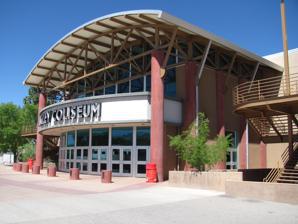
Building: Tingley Coliseum
Country: United States of America
Year built: 1957
Multi-purpose auditorium Tingley Coliseum Tingley Coliseum Location within New Mexico Show map of New Mexico Tingley Coliseum Location within the United States Show map of the United States Address 300 San Pedro Drive NE Location Albuquerque, New Mexico Coordinates 35°4′56.69″N 106°34′20.74″W / 35.0824139°N 106.5724278°W / 35.0824139; -106.5724278 Owner Expo New Mexico Type Arena Capacity 11,571 Construction Broke ground 1940 Opened 1957 ( 1957 ) Tenants Albuquerque Six-Guns ( CHL ) (1973–1974) Albuquerque Chaparrals ( SWHL ) (1975–1977) New Mexico Scorpions ( WPHL / CHL ) (1996–2005) New Mexico Slam ( IBL ) (1999–2001) Albuquerque Thunderbirds ( NBA D-League ) (2005–2010) Duke City Gladiators ( CIF / IFL ) (2015-2019) Website www.exponm.com Tingley Coliseum is an 11,571-seat multi-purpose arena in Albuquerque, New Mexico . Originally built as a rodeo and horse show auditorium, it is located at 300 San Pedro Drive N.E. It was home to the Albuquerque Six-Guns and New Mexico Scorpions ice hockey teams and the Albuquerque Thunderbirds of the NBA Development League from 2005 to 2010. The latter two later relocated to the Santa Ana Star Center in Rio Rancho . It was also home to the New Mexico Slam basketball team from 1999 until they folded in 2001. Tingley Coliseum contains 9,286 permanent seats. Beginning with the 2015 season, Champions Indoor Football added the Duke City Gladiators as an expansion team. They joined the Indoor Football League in 2019. History In 1916, the New Mexico State Fair was not held due to financial difficulties and the lack of a suitable location. Many held out hope, but the state fair was canceled every year for over two decades. It was the end of the state fair until, in 1937, a group of New Mexico businessmen led by Governor Clyde Tingley convinced President Franklin D. Roosevelt to grant Works Progress Administration (WPA) funds for the construction of fairground buildings in the middle of Albuquerque, of which Tingley Coliseum would be the center. Over the next several years, more than $500,000 in WPA funds and more than a million adobe bricks were used for the construction of buildings. It took much longer than expected, finishing in 1957, seventeen years after construction began. Though the Coliseum took nearly two decades to complete, the rest of the fairgrounds did not take nearly as long, which enabled the State Fair to reopen in 1938. The Coliseum was dedicated at the opening of the 1957 New Mexico State Fair and was named in honor of Governor Tingley. Roy Rogers and Dale Evans played the entire run of that year's nine-day fair. Notable events Tingley Coliseum is used for a myriad of civic gatherings, beyond the State Fair, including concerts, sporting events, and ice shows. Entertainers who have appeared at Tingley include Journey , Ike & Tina Turner , Garth Brooks , Shakira , WWE , UFC , The Kinks , Mötley Crüe , Ronnie James Dio , Quiet Riot , Dokken , Janet Jackson , Tom Petty and the Heartbreakers , Neil Young , Pearl Jam (1998), AC/DC , Iron Maiden (1982), Metallica , KISS , Bob Dylan , Gloria Estefan , Jay-Z , Van Halen , Iron Maiden , Tool , Rush , Aerosmith , James Brown , Elton John , Tower of Power (1977), Cher , Ozzy Osbourne , Fleetwood Mac (1979), Eric Clapton , No Doubt , Bon Jovi , Vinnie Vincent Invasion , Chris Brown , Earth, Wind and Fire , For King & Country , Red Hot Chili Peppers , Eric Church , Prince (1997), Olivia Newton-John , Robert Palmer (1988), Billy Joel (1979), Lionel Richie (1984), Eddie Murphy (1987), David Cassidy (1971) and Elvis Presley (1972) among others. The 1966 National AAU Indoor Track and Field Championships were held at Tingley Coliseum. It also hosted the 1987 Miss USA pageant. Michelle Royer won. Floyd Mayweather Jr. fought the second fight of his undefeated career at the Coliseum. The Professional Bull Riders (PBR) held one of their signature Premier Series events, the Ty Murray Invitational, annually, from 1997 through 2008 at Tingley Coliseum. In 2009, the event was moved to The Pit , on the University of New Mexico campus. References